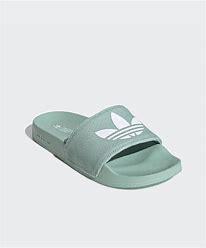
Brand: Adidas
Model: Adilette Lite